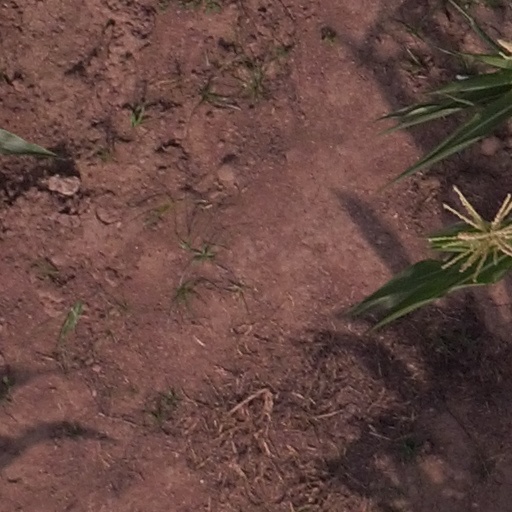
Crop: maize; corn